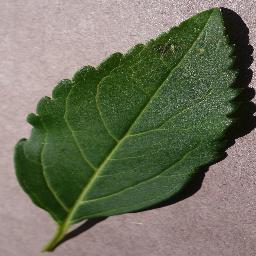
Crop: cherry
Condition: (including_sour)_healthy